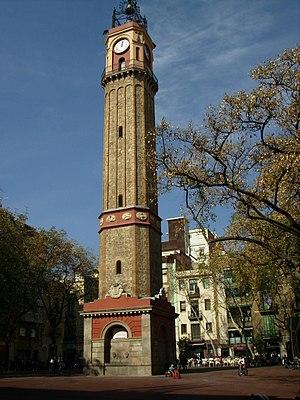
La place de la Ville de Gràcia est une place publique du quartier de Gràcia à Barcelone.
Gràcia est une ancienne commune et un district de Barcelone. Il est composé de cinq quartiers : Vallcarca i els Penitents, El Coll, La Salut, Vila de Gràcia et Camp d'en Grassot i Gràcia Nova.